Dr. Ram Manohar Lohia Avadh University

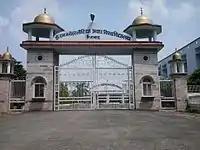
Front Gate of Awadh University

The university is spread over an area of 112.24 acres. It has 23 buildings which include the administration building, Kautilya administration building, examination building, Swami Vivekananda auditorium, health centre, central library, entrance examination cell, physics and electronics building, guest house and IT centre. It has two boys' and two girls' hostels and faculty housing.